Ela of Salisbury, 3rd Countess of Salisbury

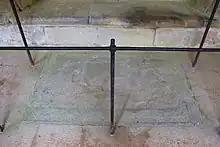
Ela's tombstone at Lacock Abbey

Ela died on 24 August 1261 and was buried in Lacock Abbey. The inscription on her tombstone, written in Latin, reads: Below lie buried the bones of the venerable Ela, who gave this sacred house as a home for the nuns. She also had lived here as holy abbess and Countess of Salisbury, full of good works